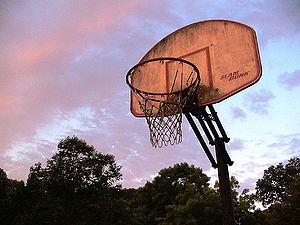
Réseau de basket-ball est la pratique en dehors des halls